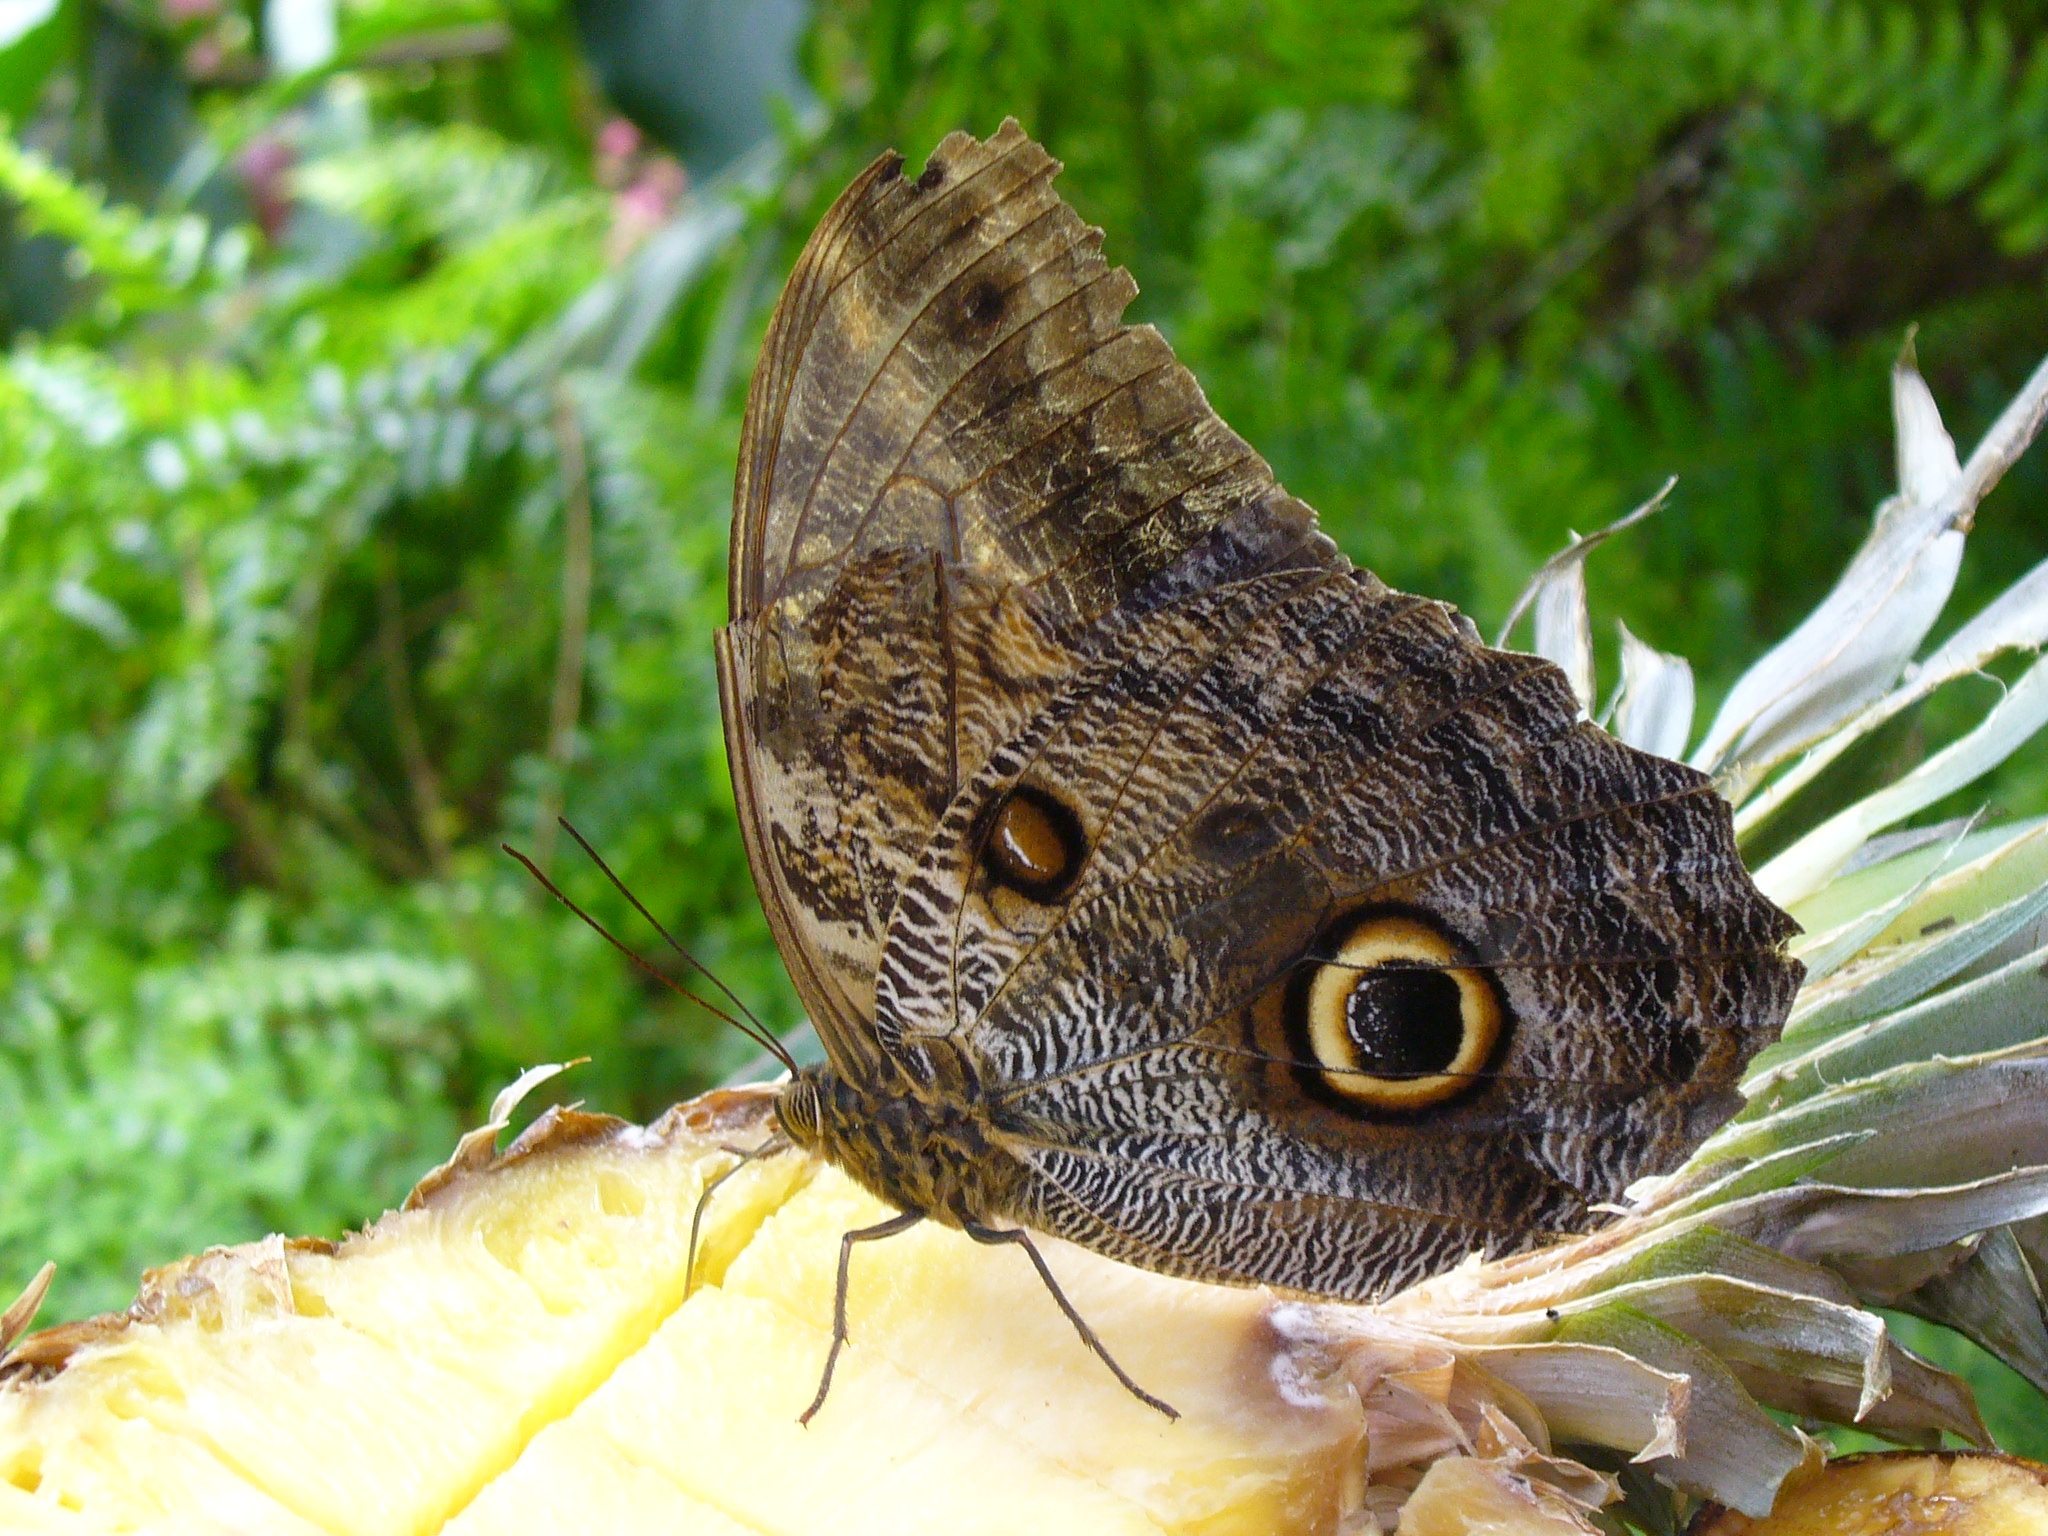
nature, flower, wildlife, insect, brown, moth, butterfly, fauna, invertebrate, close up, eye, macro photography, moths and butterflies